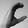
ASL letter: C